Answer in natural language. Considering the relative positions, is twotiered metal cart (marked C) above or below Television (marked B)? Choose between the following options: below or above
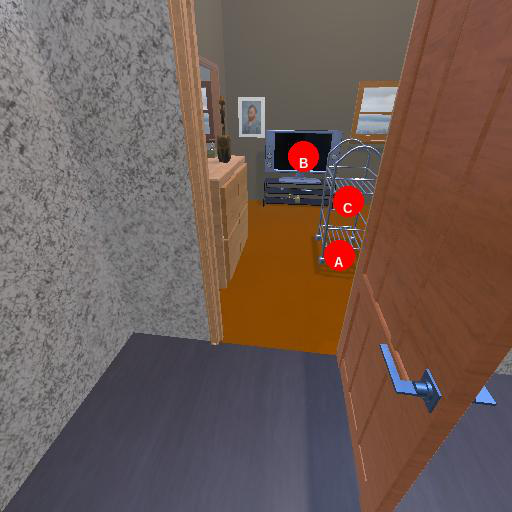
<answer>below</answer>